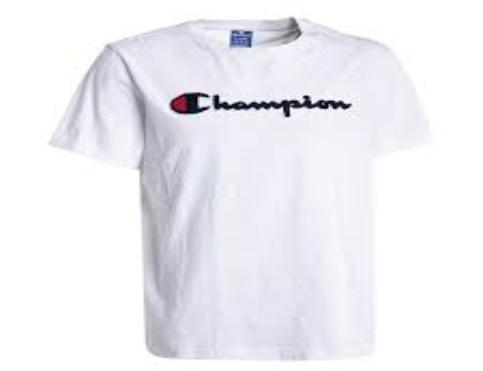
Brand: Champion
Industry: Clothes